Kistrand Church

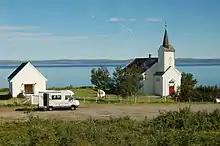
View of the church

Kistrand Church is a parish church of the Church of Norway in Porsanger Municipality in Finnmark county, Norway. It is located in the village of Kistrand. It is the main church for the Porsanger parish which is part of the Indre Finnmark prosti (deanery) in the Diocese of Nord-Hålogaland. The white, wooden church was built in a long church style in 1856 using plans drawn up by the architect Christian Heinrich Grosch. The church seats about 160 people.